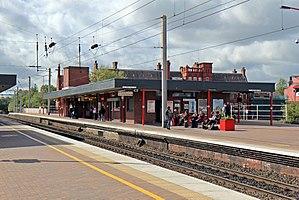
La gare de Wigan North Western est une gare ferroviaire du Royaume-Uni, située sur le territoire de la ville de Wigan.